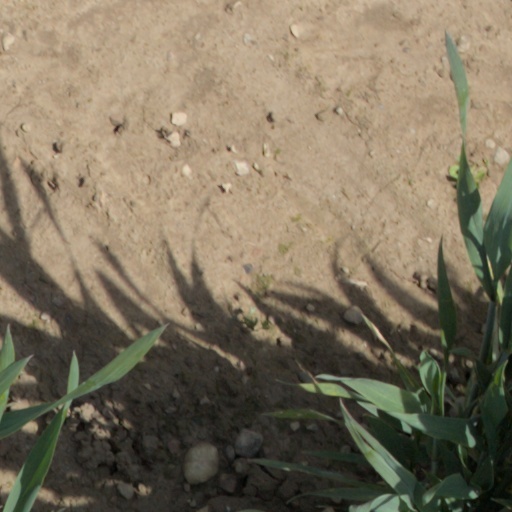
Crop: wheat